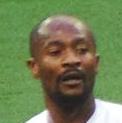
Age: 31